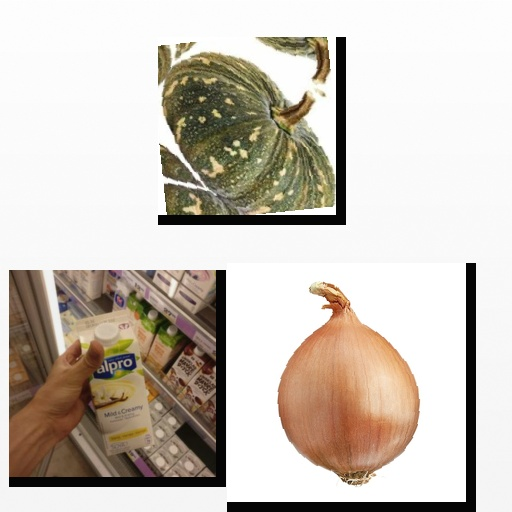
Food items: onion, pumpkin, vanilla_soyghurt